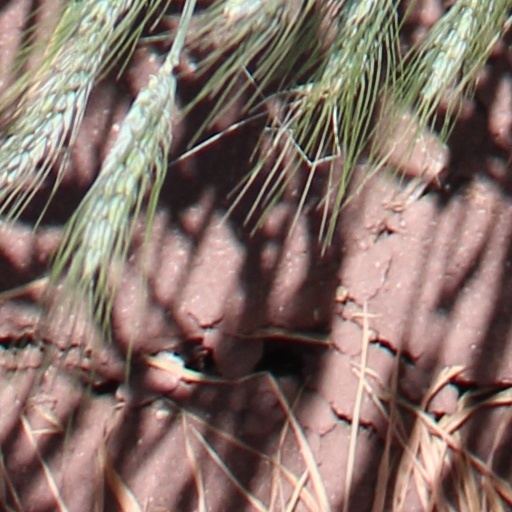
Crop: wheat